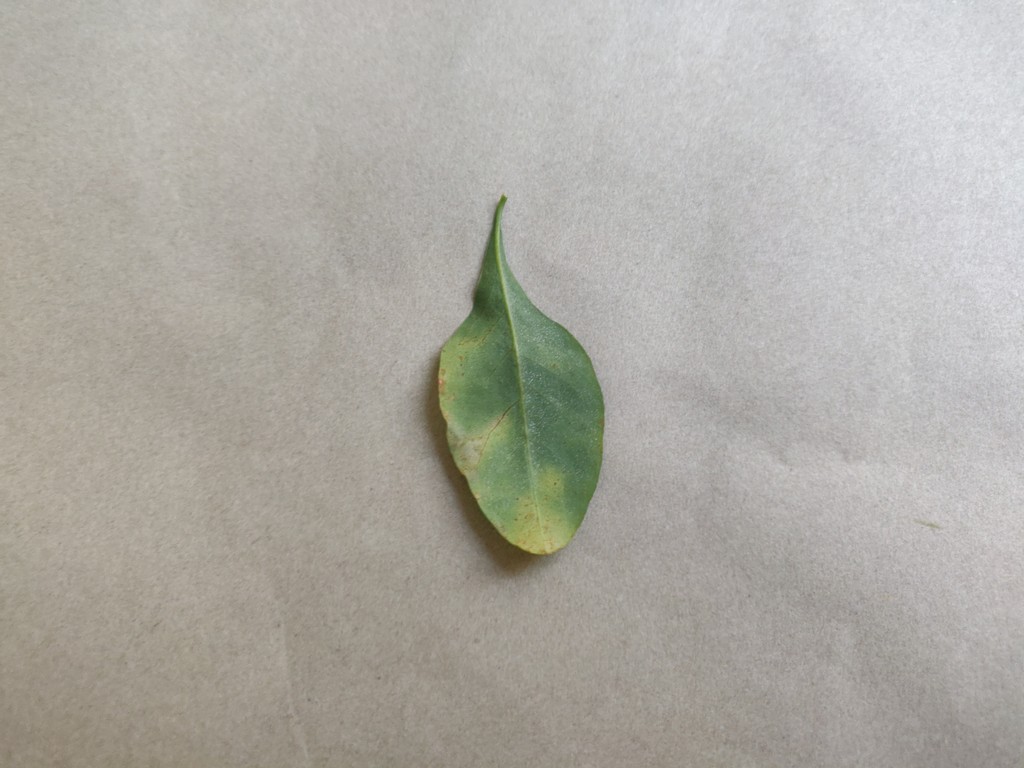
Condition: Unhealthy
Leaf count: single
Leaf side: back